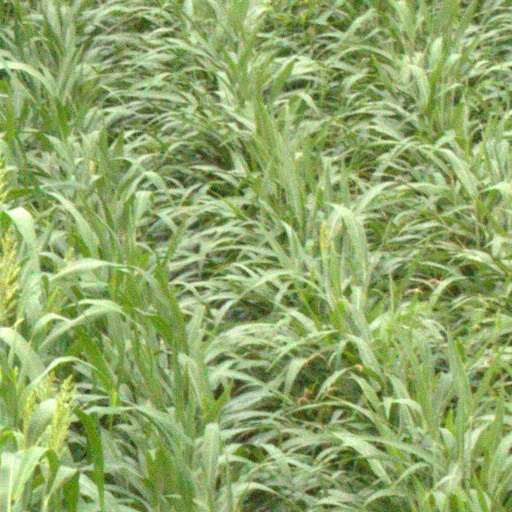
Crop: sorghum